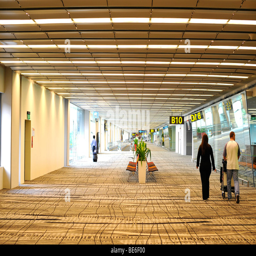
passengers walking through the waiting area past boarding gates